Vania Larissa

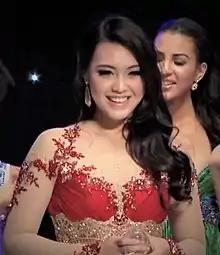
Larissa winning the Miss World 2013 talent competition

Vania Larissa Tan (born 18 November 1995) is an Indonesian Chinese spiritual singer and beauty pageant titleholder. She won the title of Miss Indonesia 2013, and represented Indonesia at Miss World 2013, finishing as a Top 10 finalist.